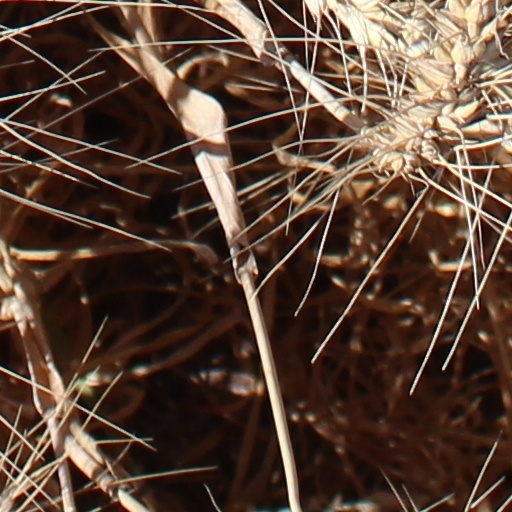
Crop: wheat